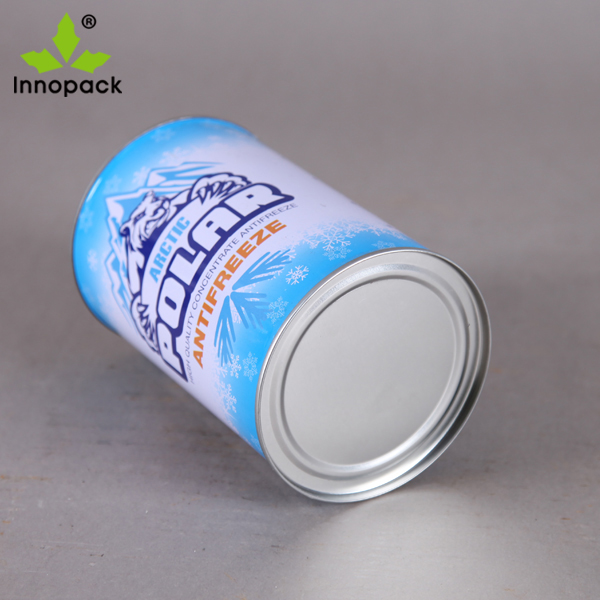
Label: metal